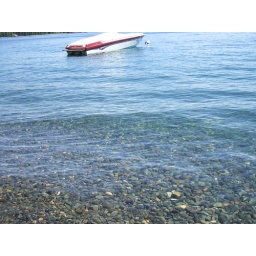
I could not get over how clear this lake is...all the way from the shore to the boat and beyond.